Malachi

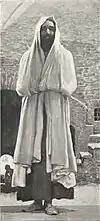
Imaginative image of Malachi (watercolor c. 1896–1902 by James Tissot)

Opinions vary as to the prophet's exact date, but nearly all scholars agree that Malachi prophesied during the Persian period, and after the reconstruction and dedication of the Second Temple in 516 BC. More specifically, Malachi probably lived and labored during the times of Ezra and Nehemiah. The abuses which Malachi mentions in his writings correspond so exactly with those which Nehemiah found on his second visit to Jerusalem in 432 BC that it seems reasonably certain that he prophesied concurrently with Nehemiah or shortly after. Bergstein suggests that he died in 312 BC.